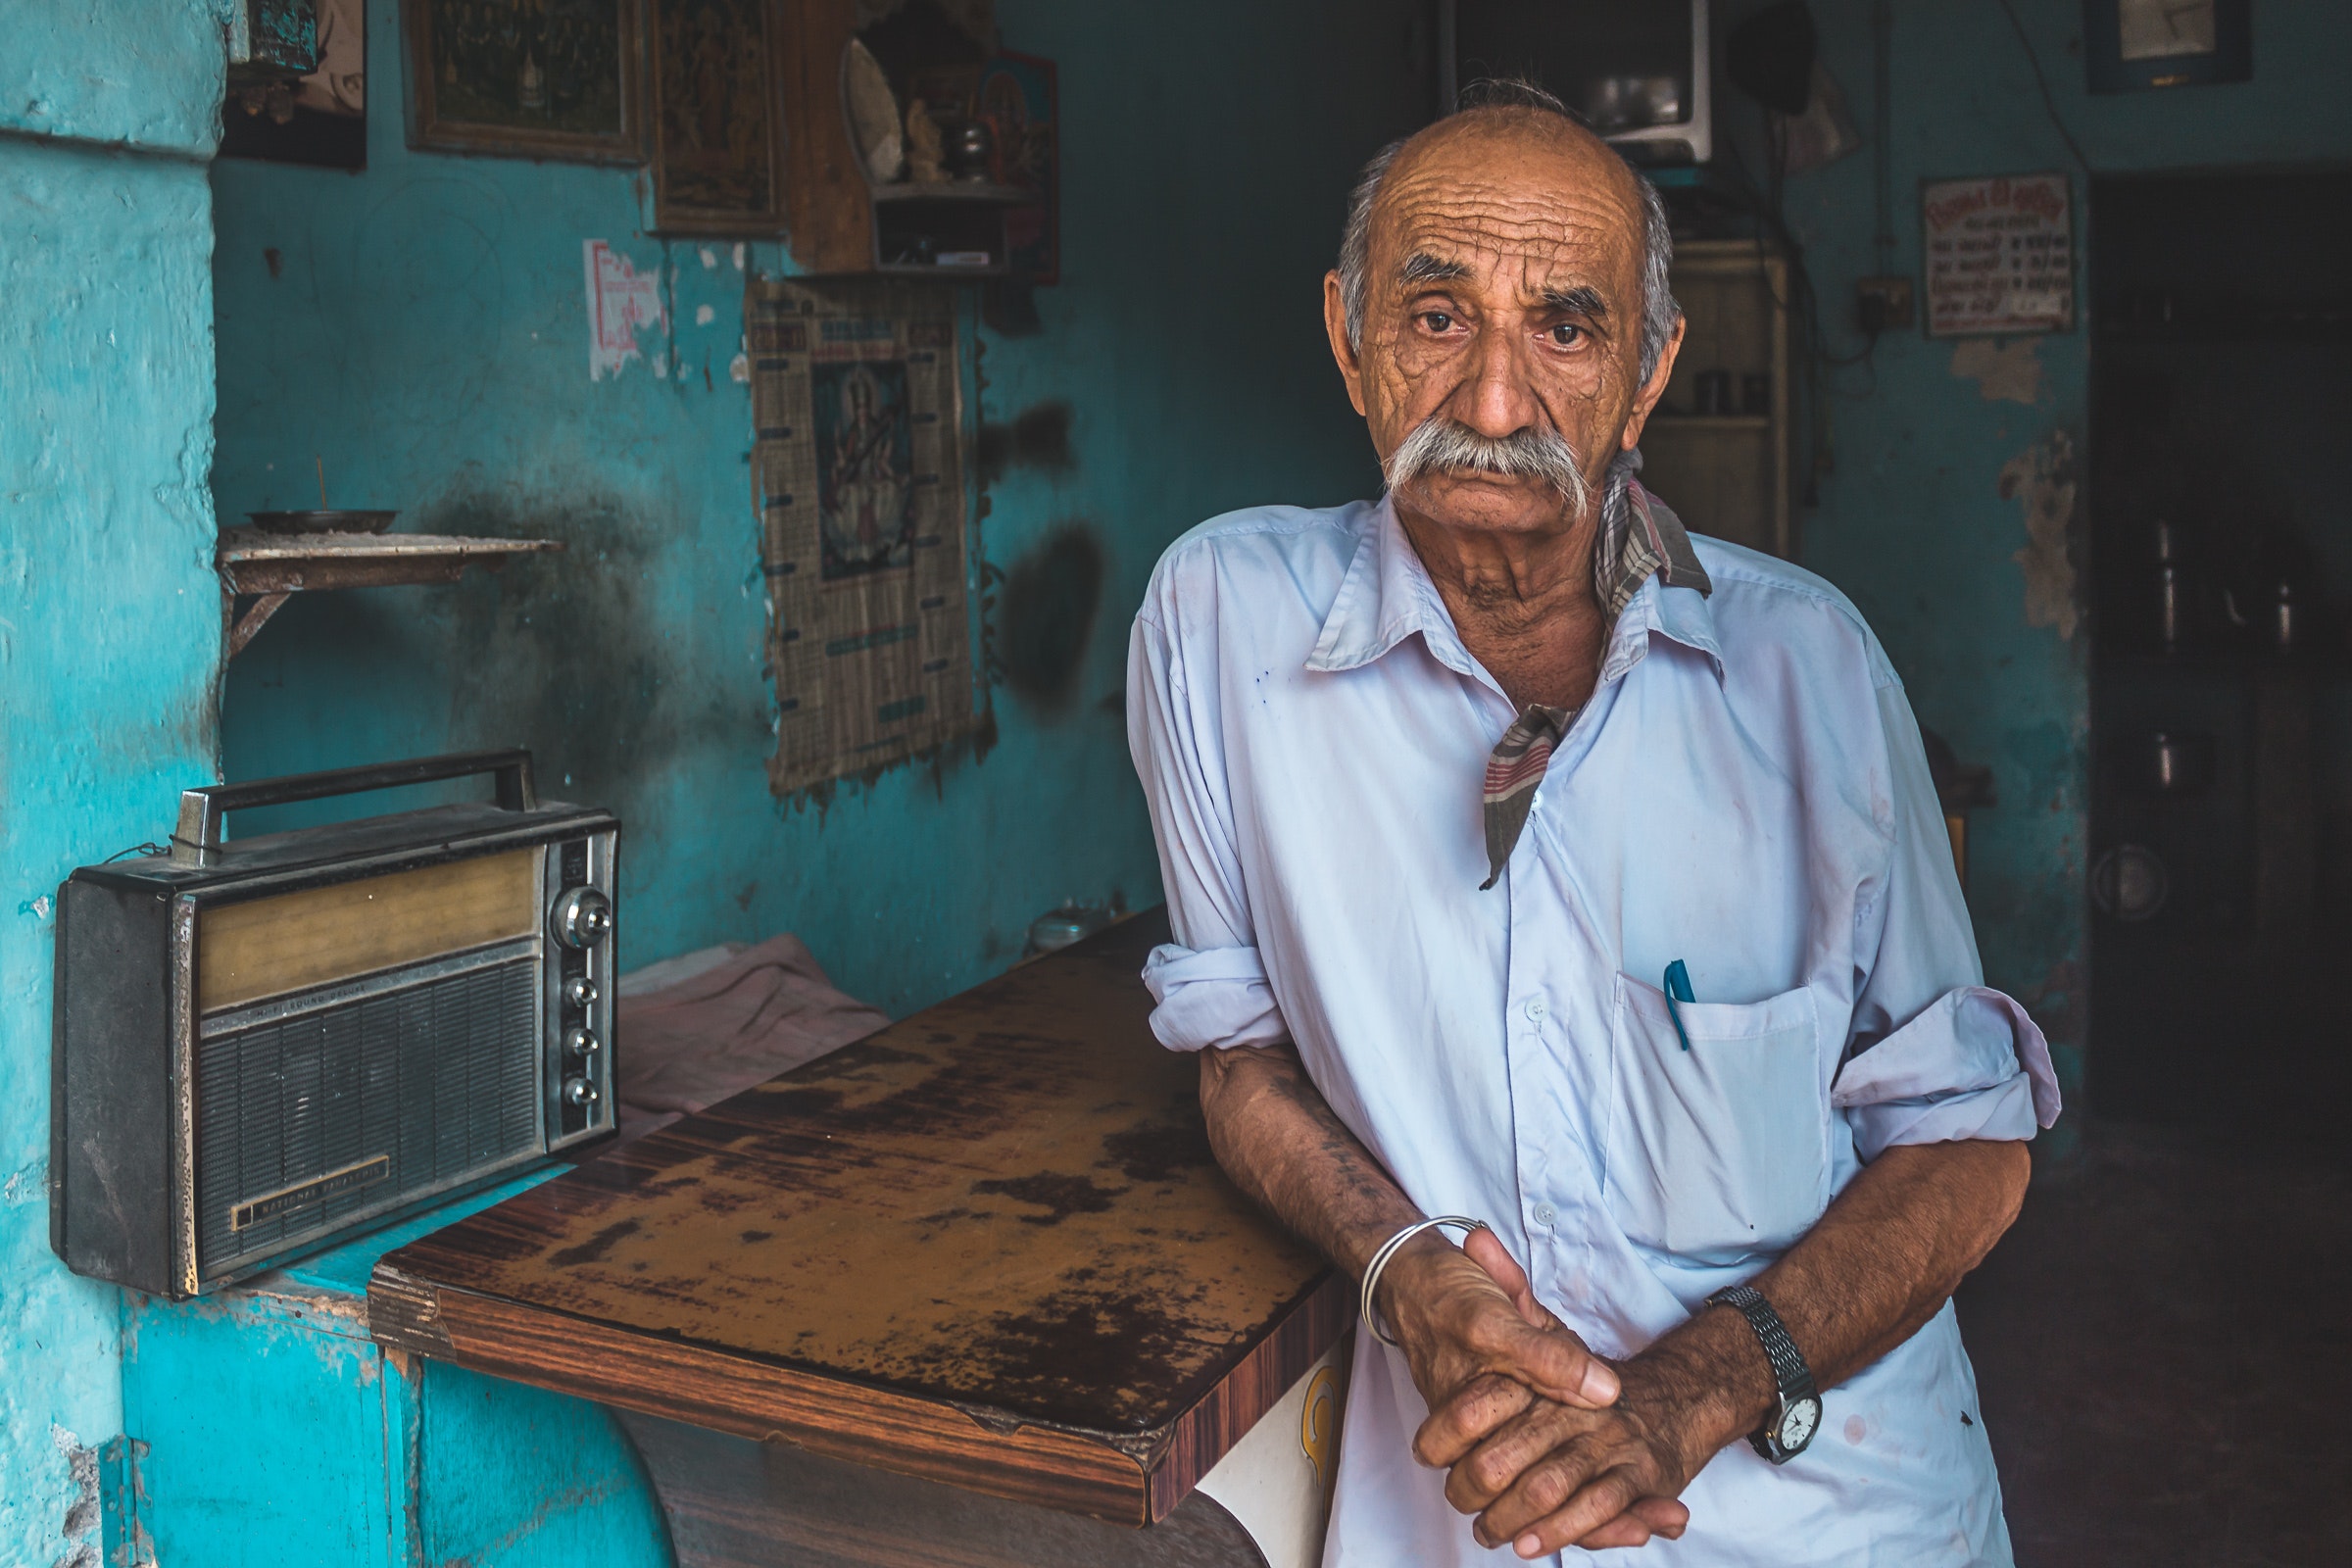
shopkeeper, adaptation